Pascoe Vale South

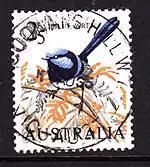
A 1965 postmark of Coonans Hill

The neighbourhood of Coonans Hill is in the south of the suburb. Its post office (now closed) opened on 21 February 1957.